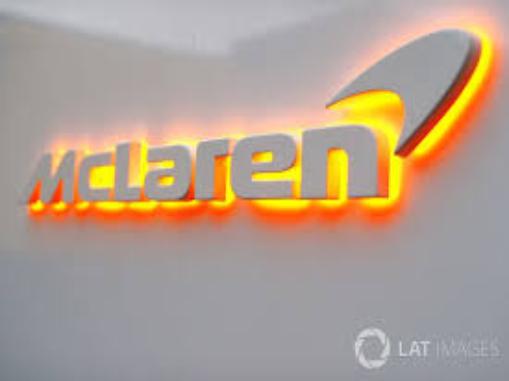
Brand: mclaren
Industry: Transportation